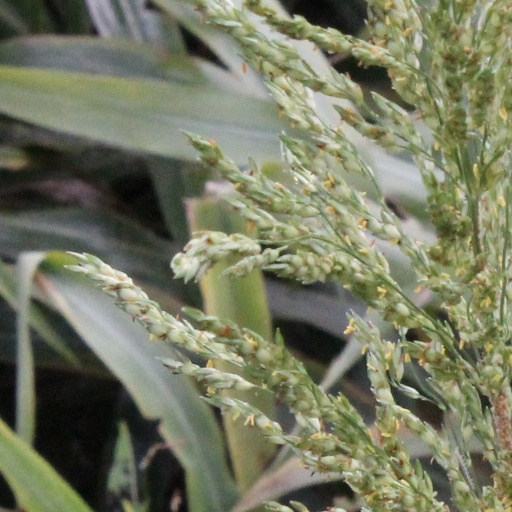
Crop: sorghum